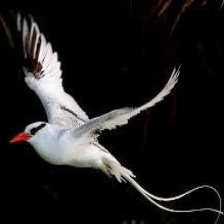
Species: RED BILLED TROPICBIRD
Scientific name: PHAETHON AETHEREU